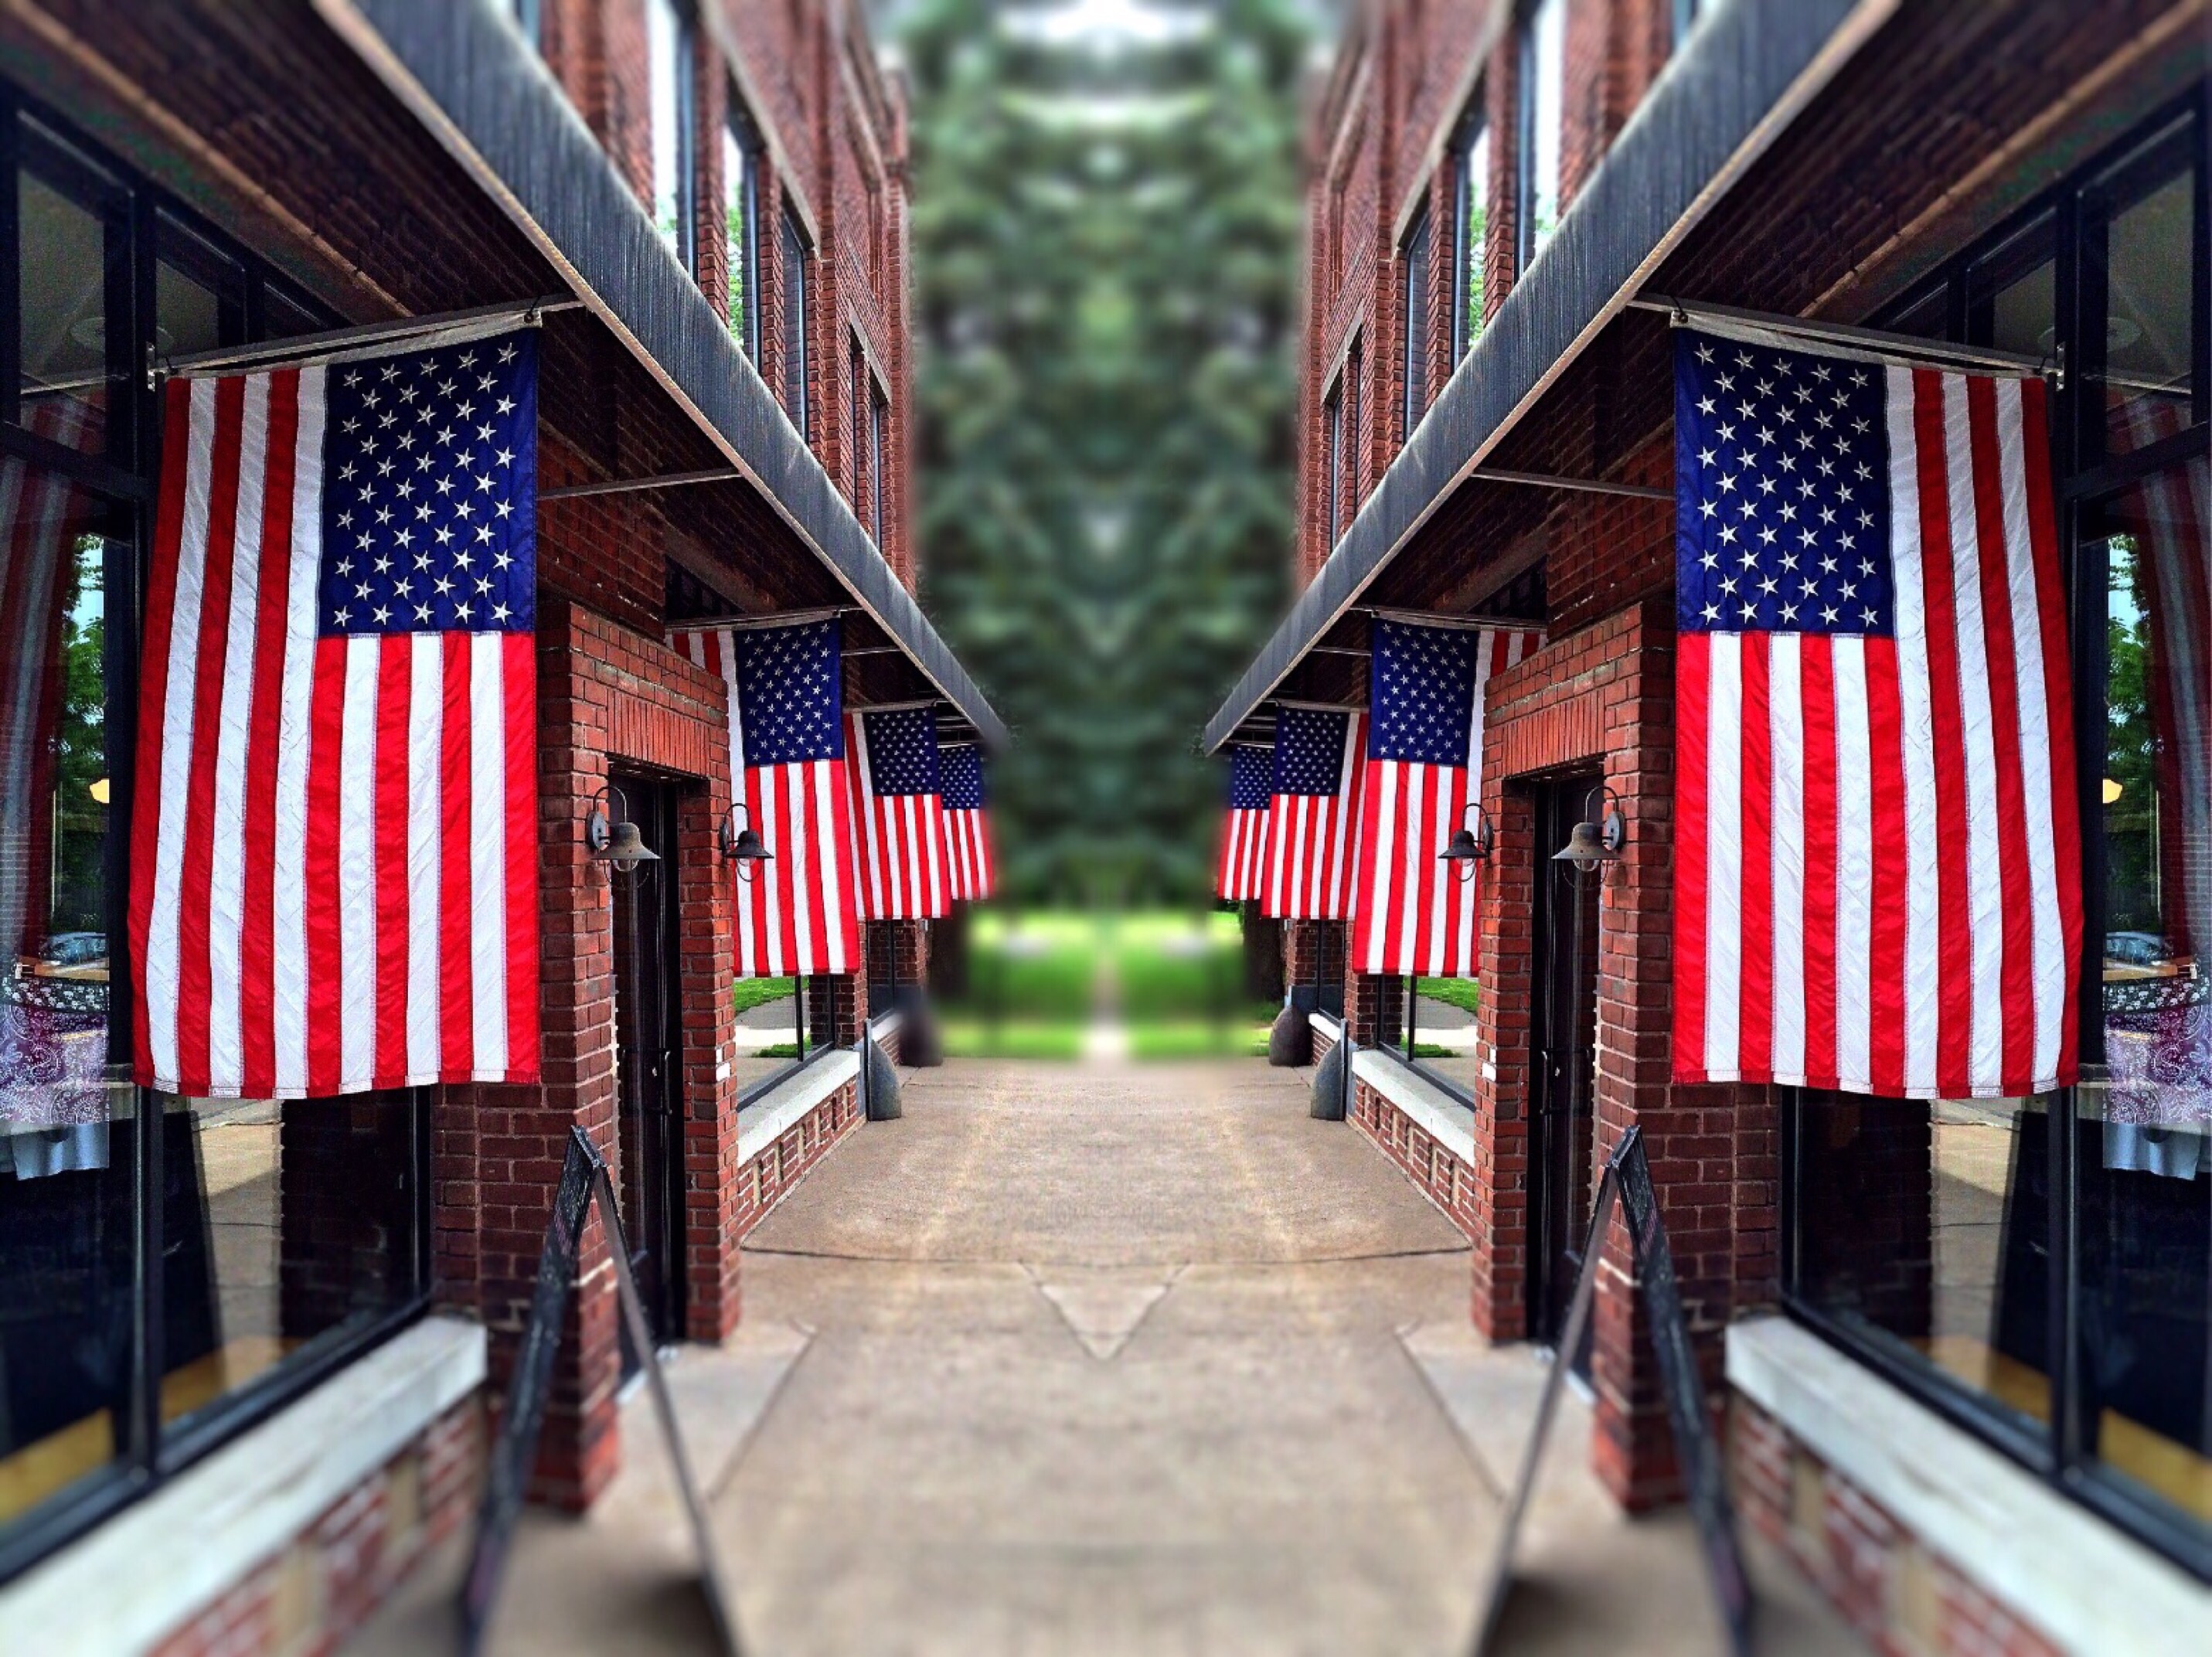
town, restaurant, city, travel, color, usa, market, shopping, tourism, aisle, american, stall, stars, stripes, shrine, independence, patriotic, urban area, human settlement